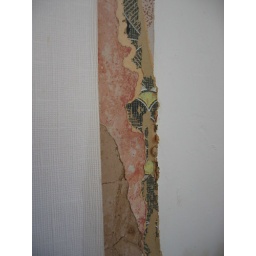
Layers of crumbling plaster and old wall paper since 1910 in our new bedroom.